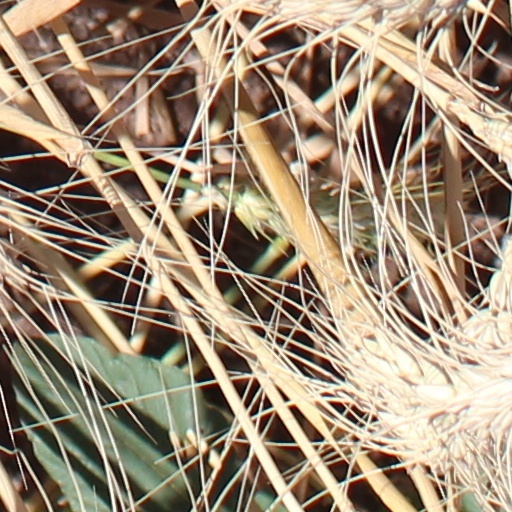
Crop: wheat